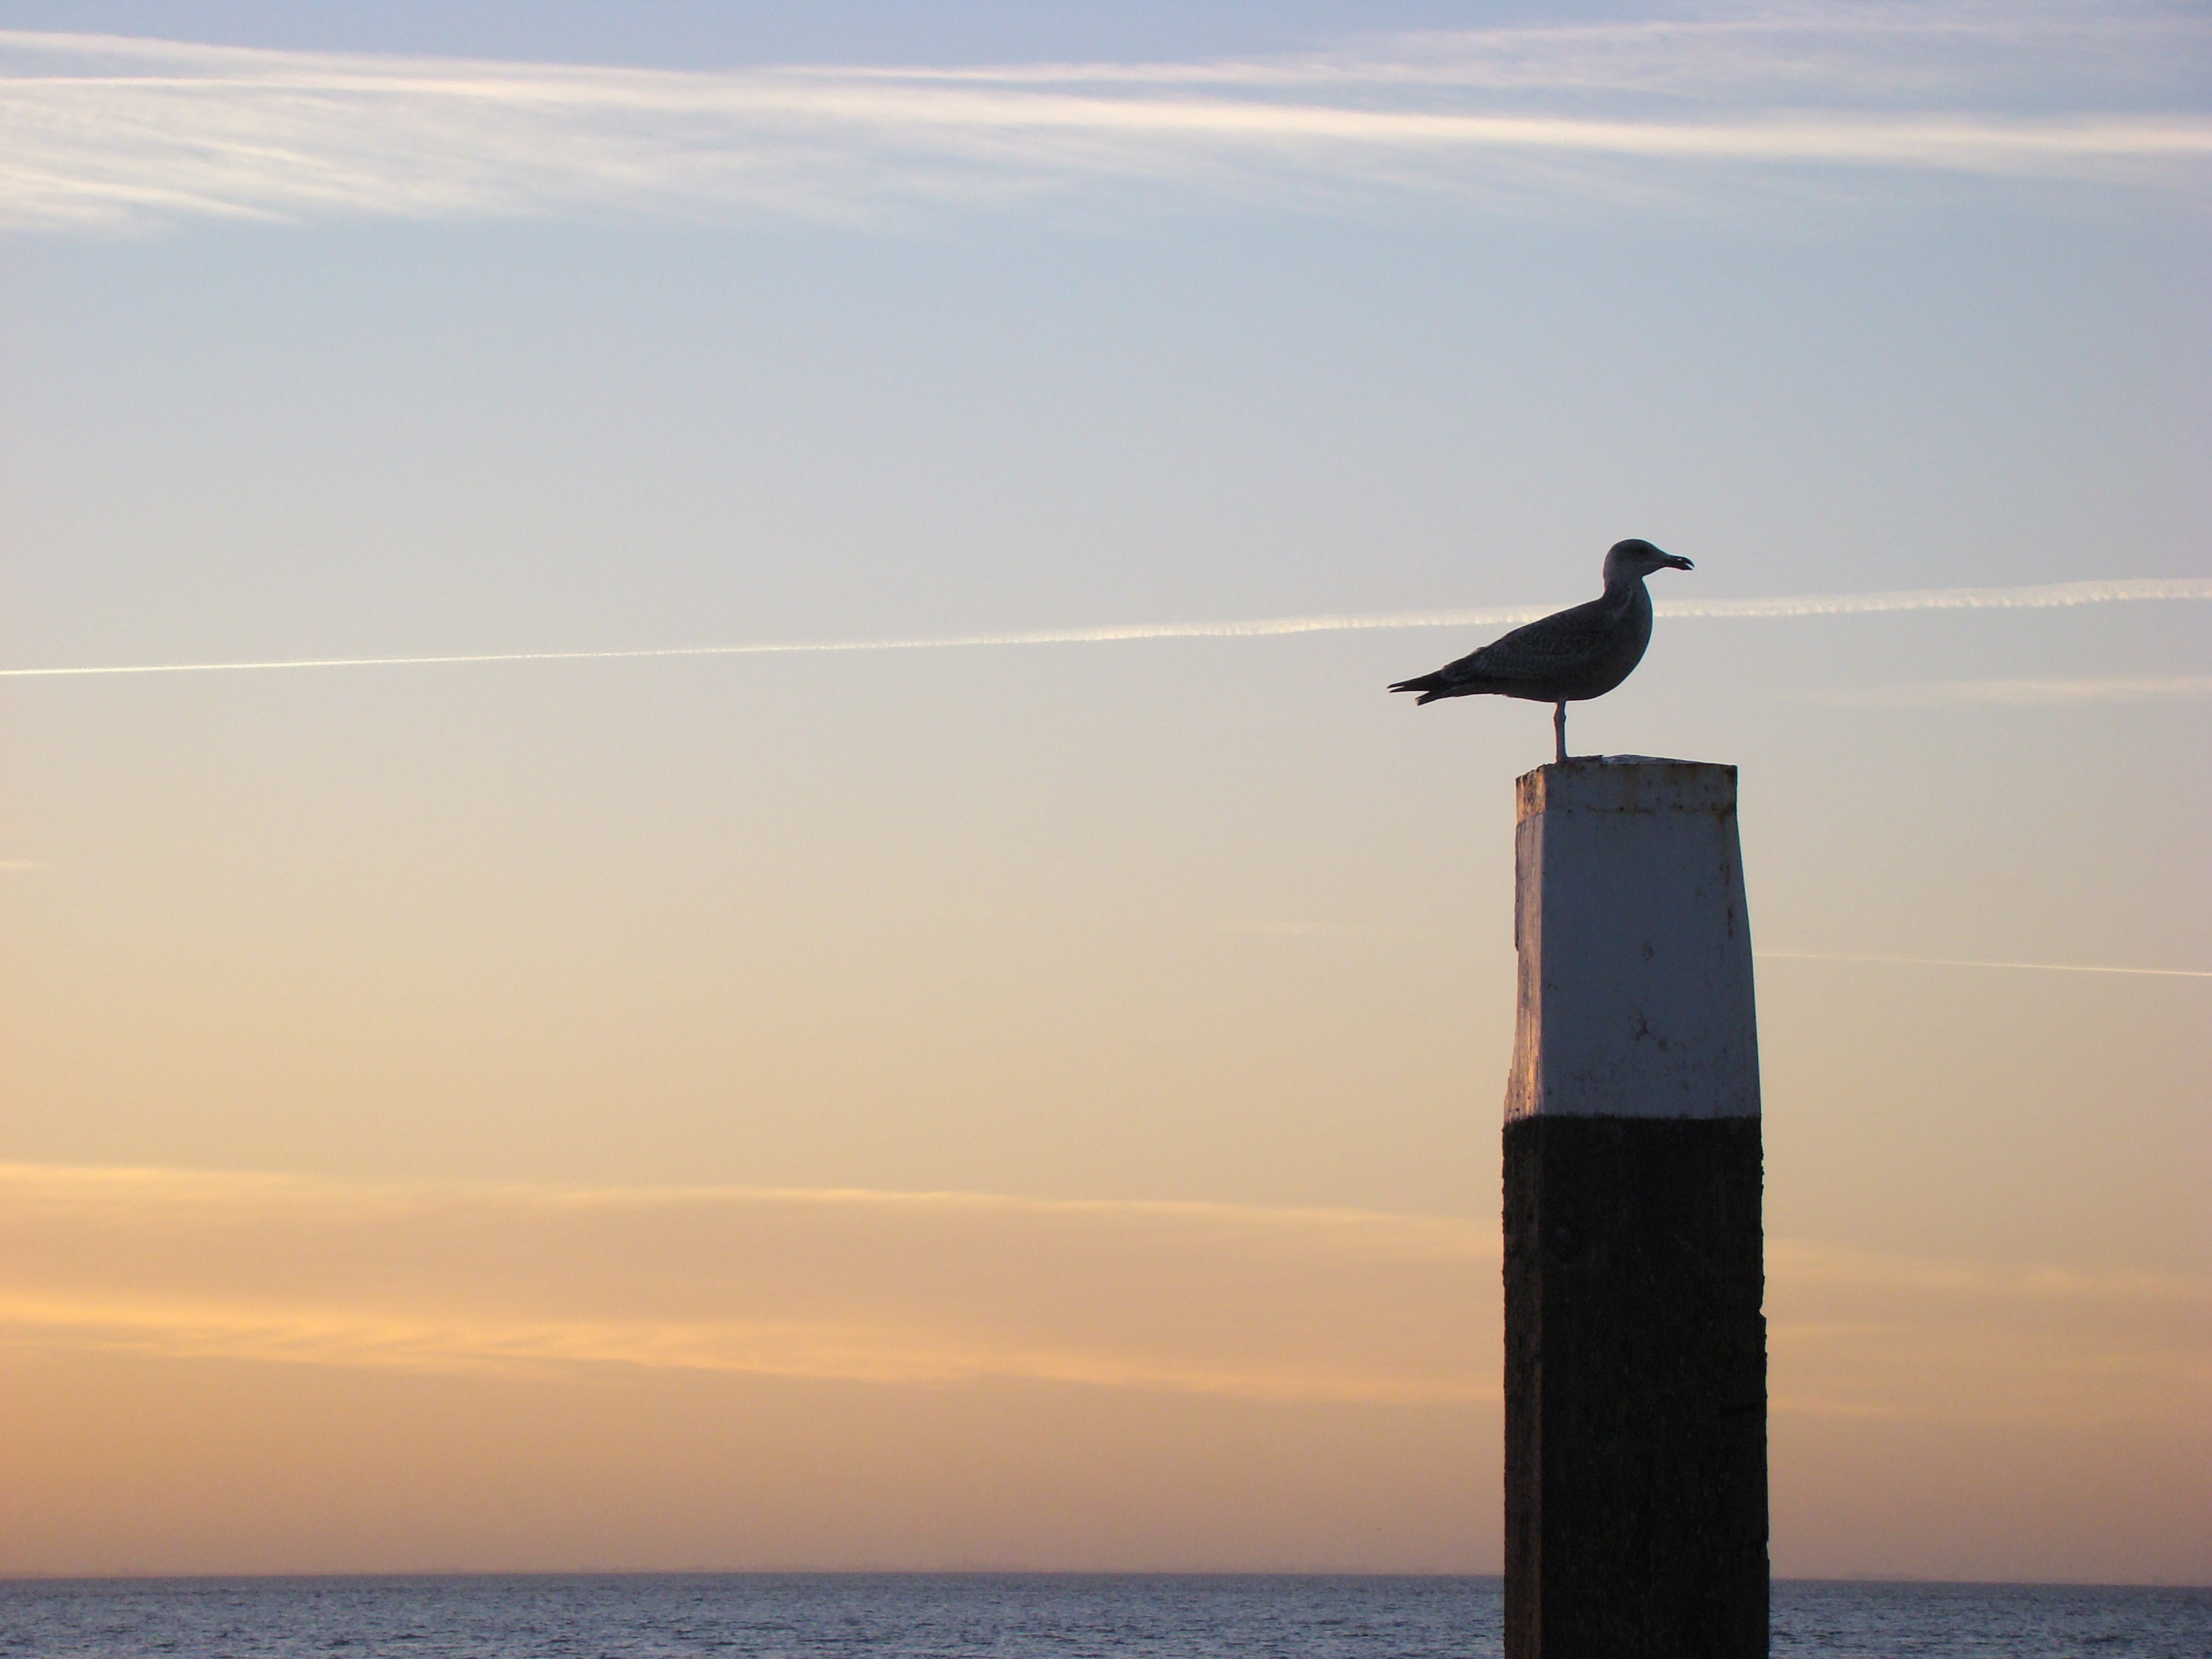
beach, sea, coast, ocean, horizon, bird, sunset, seabird, dusk, gull